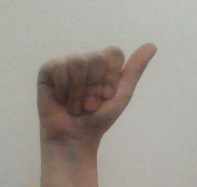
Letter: dhad